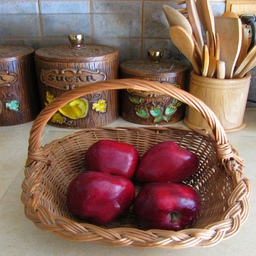
Label: Apple